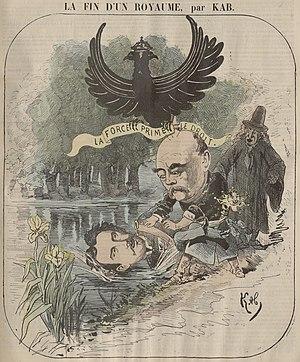
""La fin d'un royaume""."
Alphonse Valère Morland, né le 10 mai 1844 aux Sables-d'Olonne et mort le 4 décembre 1916 à Paris, est un peintre, illustrateur et caricaturiste français. Connu sous plusieurs pseudonymes, dont celui de Kab, il a réalisé de nombreux dessins pour la presse française des années 1860-1890.